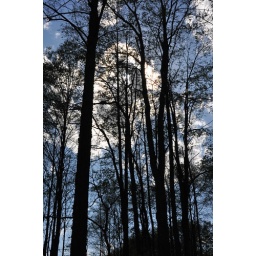
Silhouettes against the blue sky